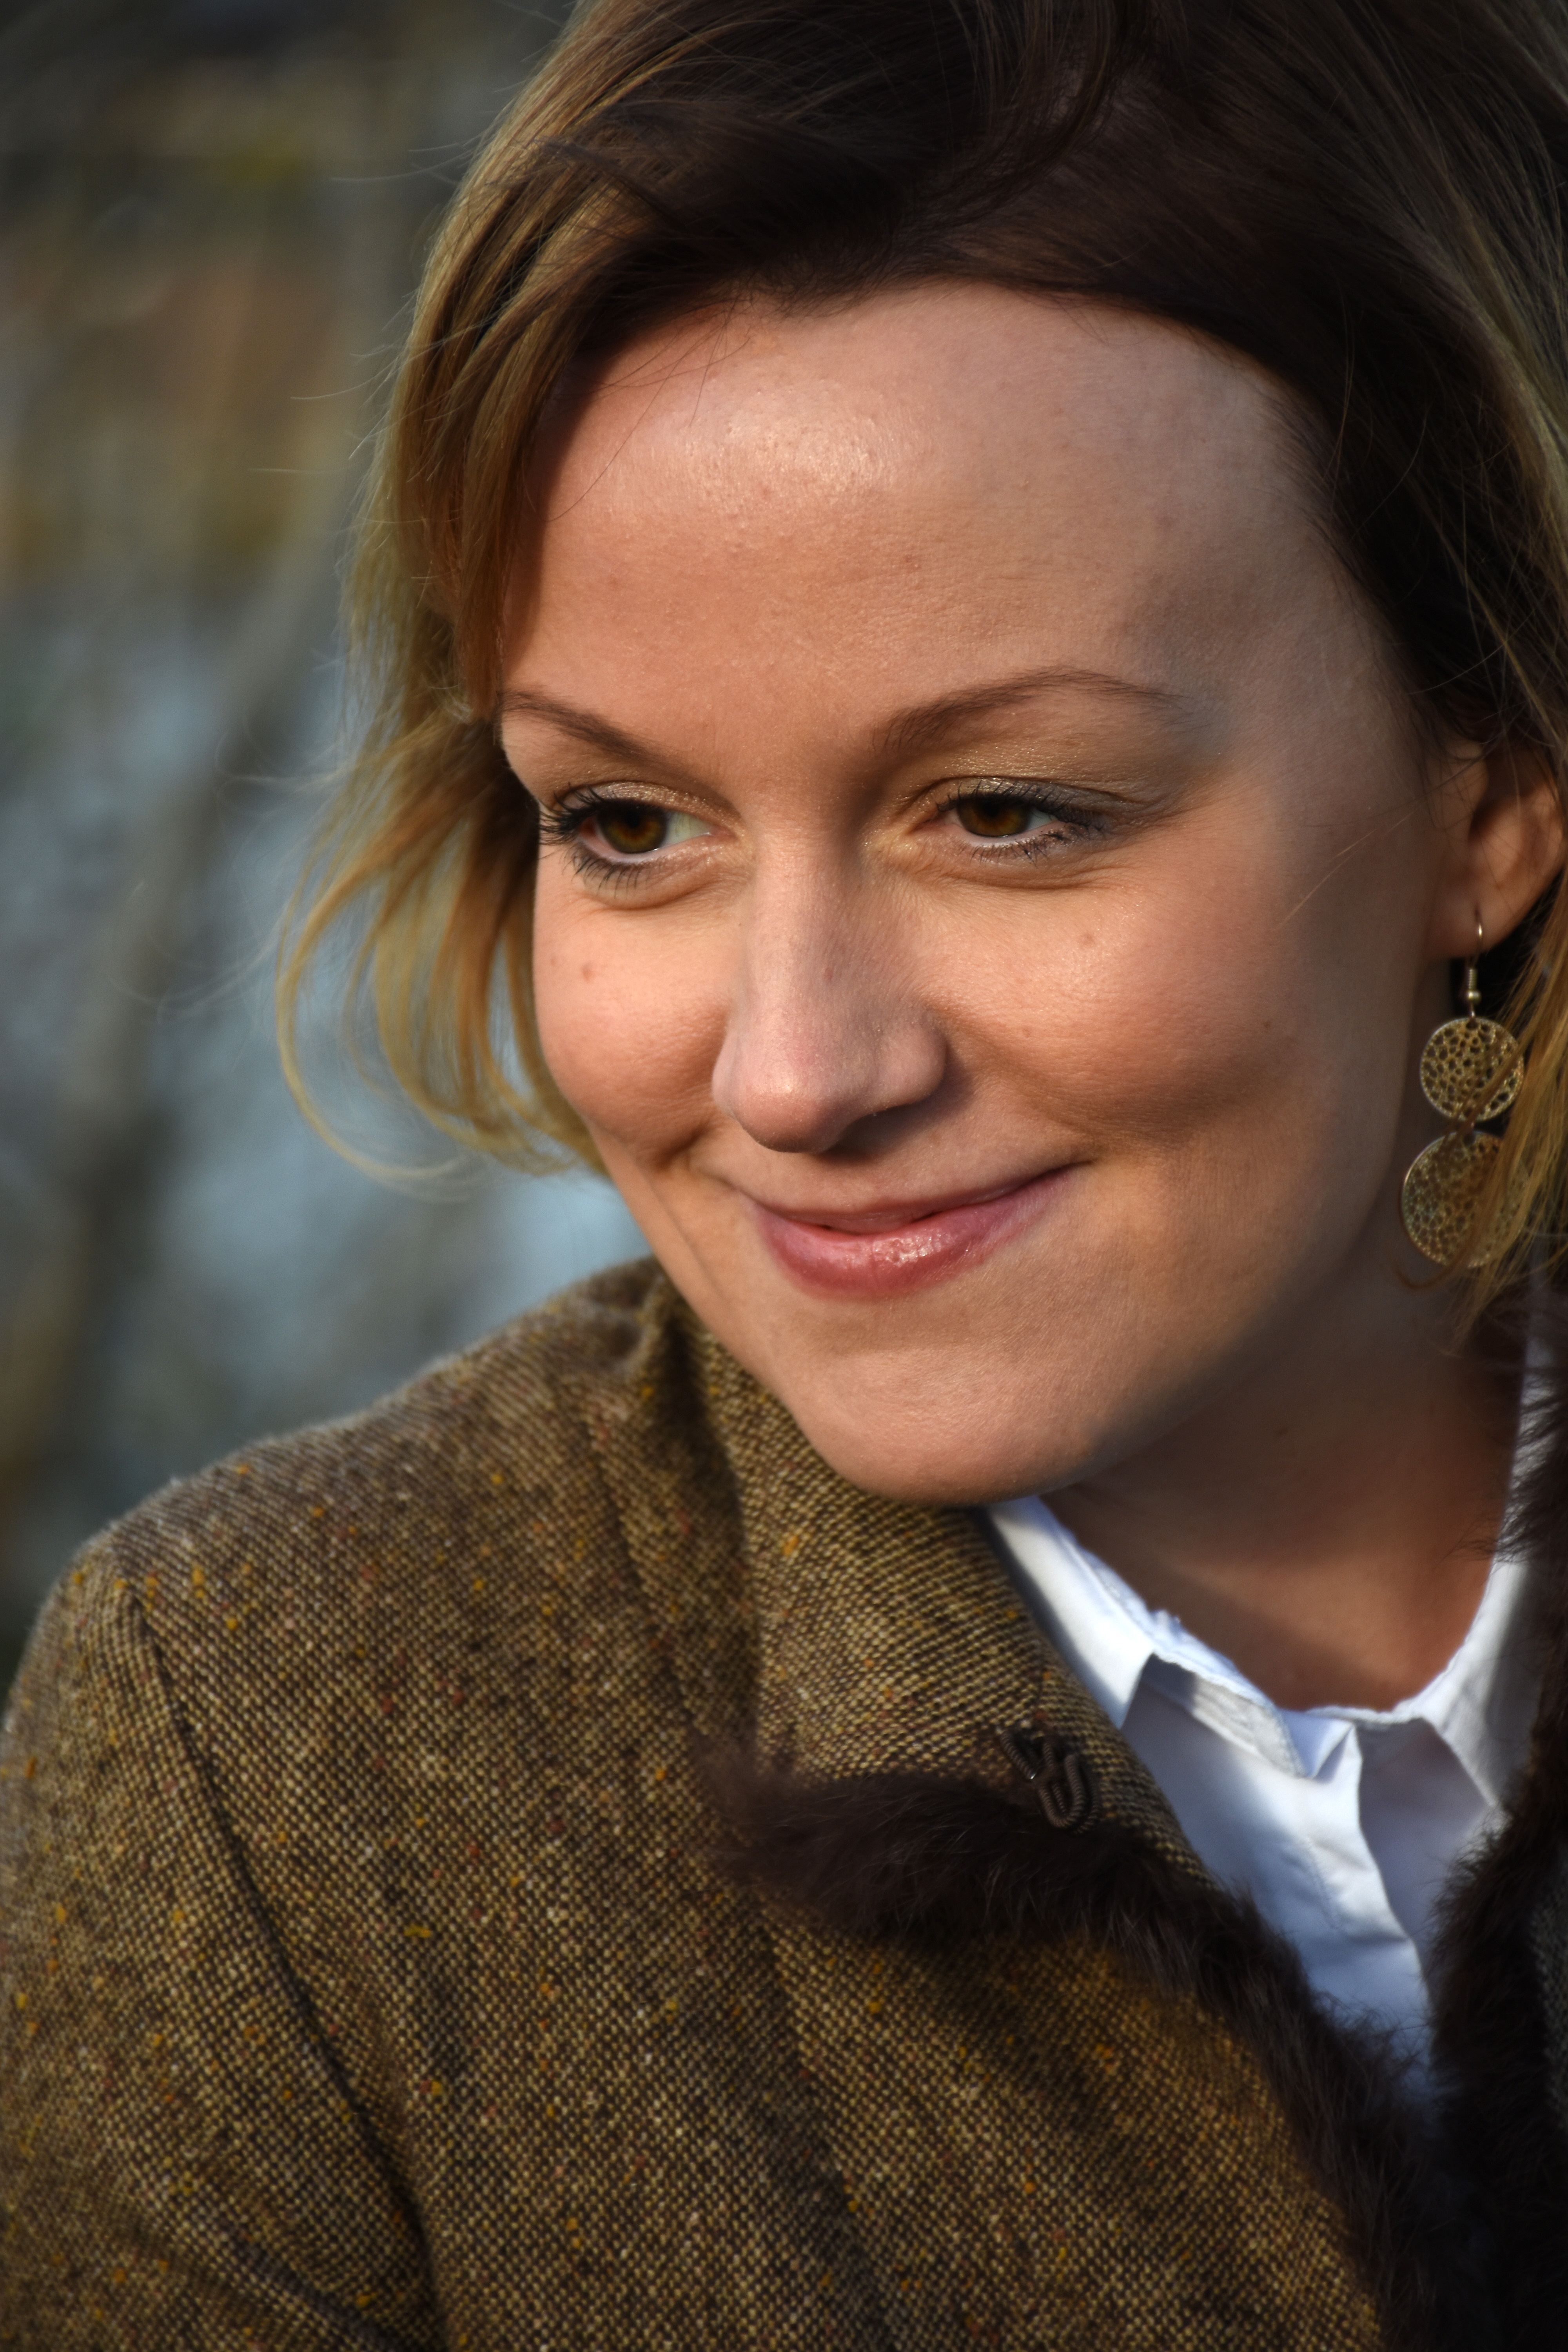
person, girl, woman, hair, photography, female, portrait, model, young, autumn, human, fashion, lady, hairstyle, smile, feminine, long hair, close up, face, nose, eye, head, beauty, blond, pretty, of course, femininity, female model, young woman, photo shoot, brown hair, natural light, portrait photography